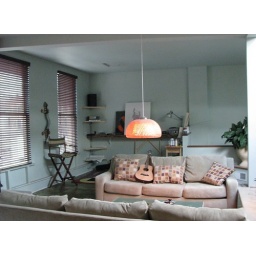
Wheeling WV - second floor apartment in the Emblen building